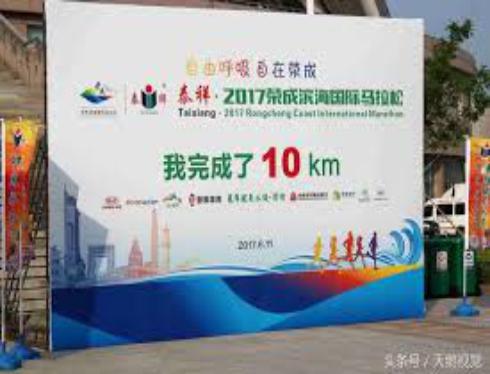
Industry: Food